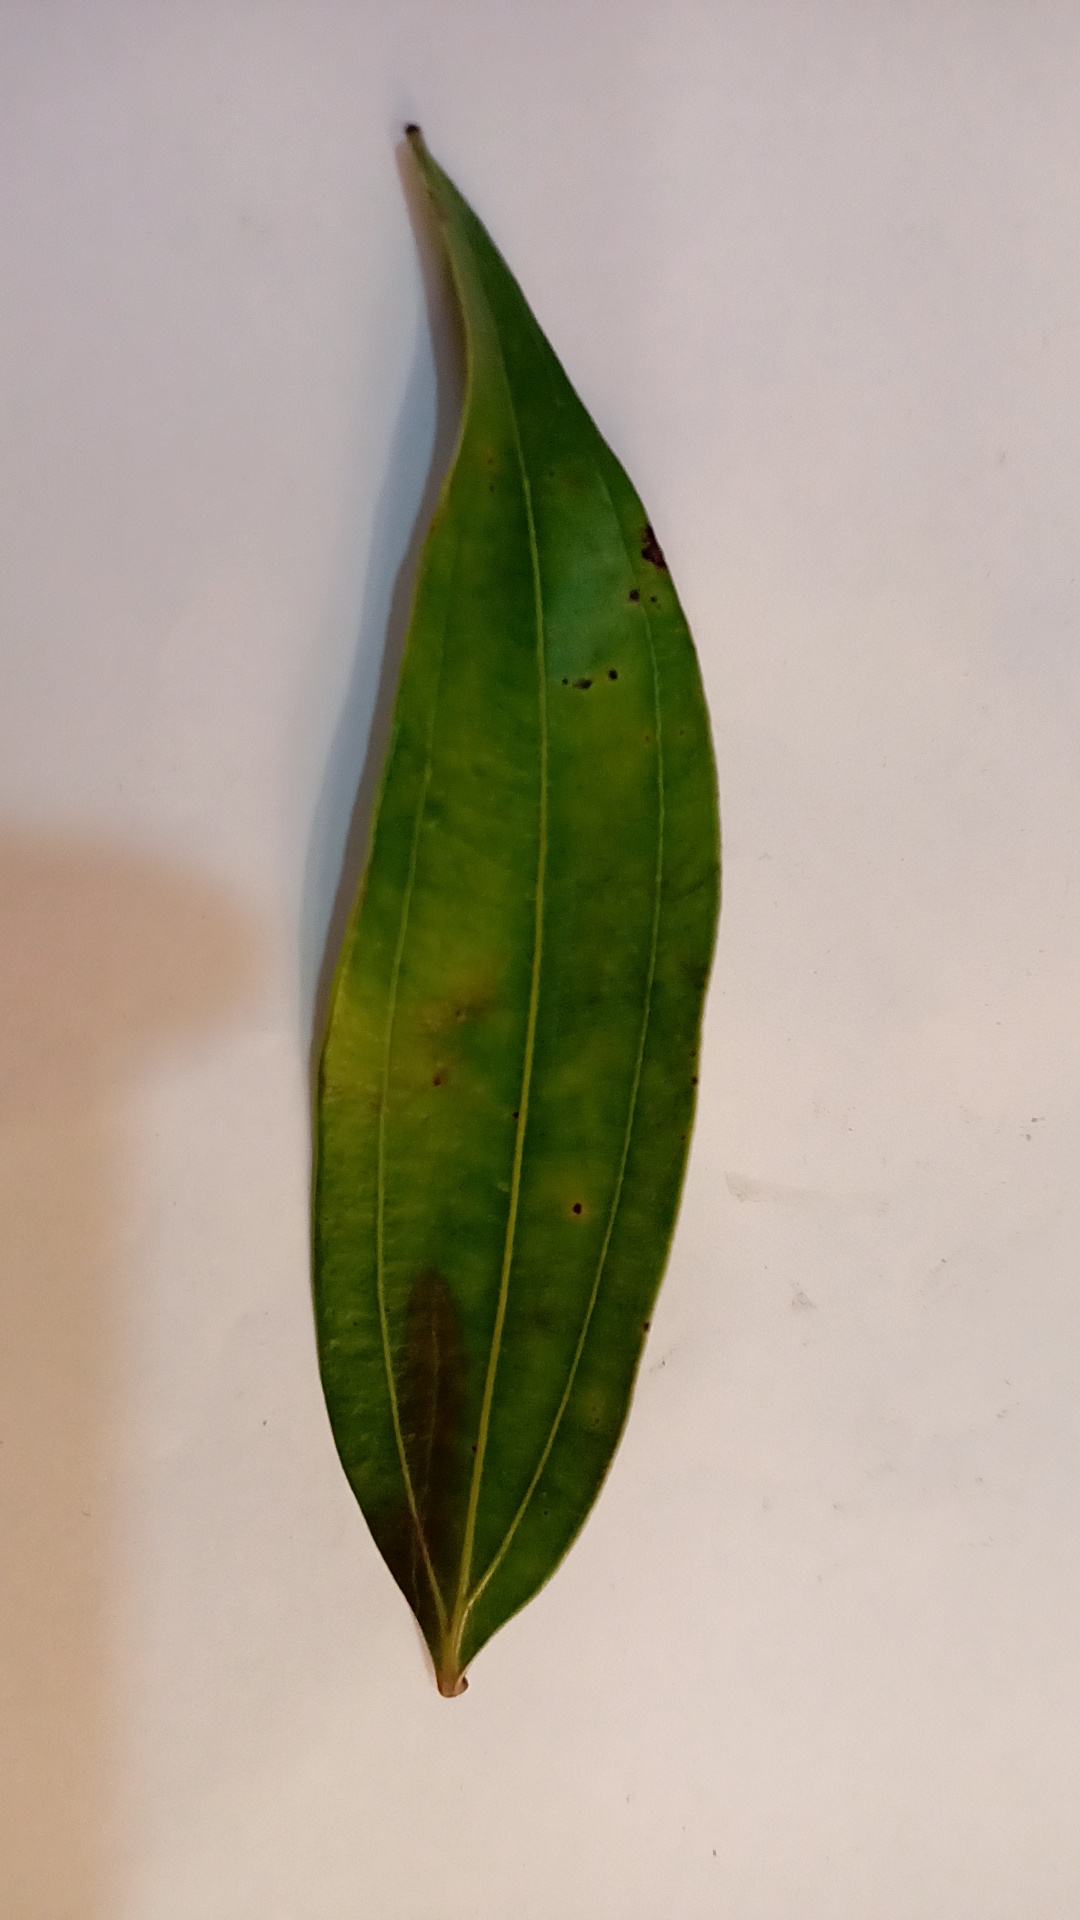
Label: Disease